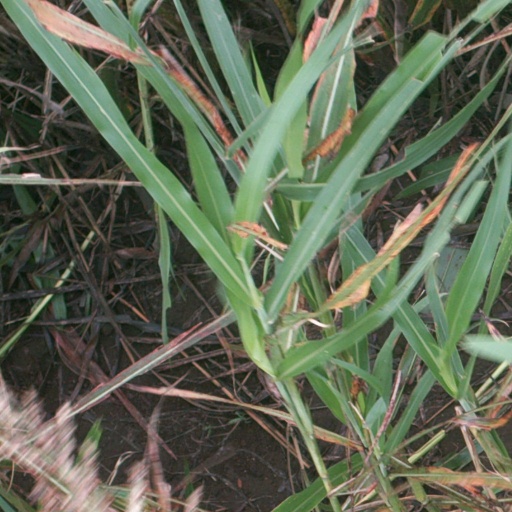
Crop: sorghum